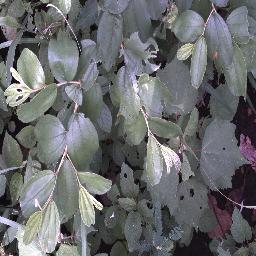
Label: chinee_apple